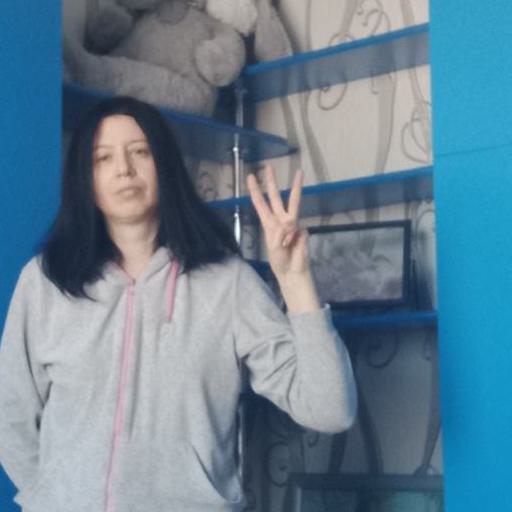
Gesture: three